James R. Talbot House

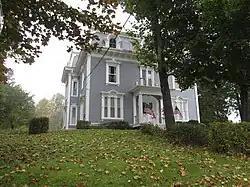

The James R. Talbot House is a historic house at 509 Main Street (United States Route 1) in East Machias, Maine. Built in 1874, it is one of the finest examples of the Second Empire style in eastern Washington County. It now houses The Talbot House Inn, a bed and breakfast establishment. It was listed on the National Register of Historic Places in 1983.